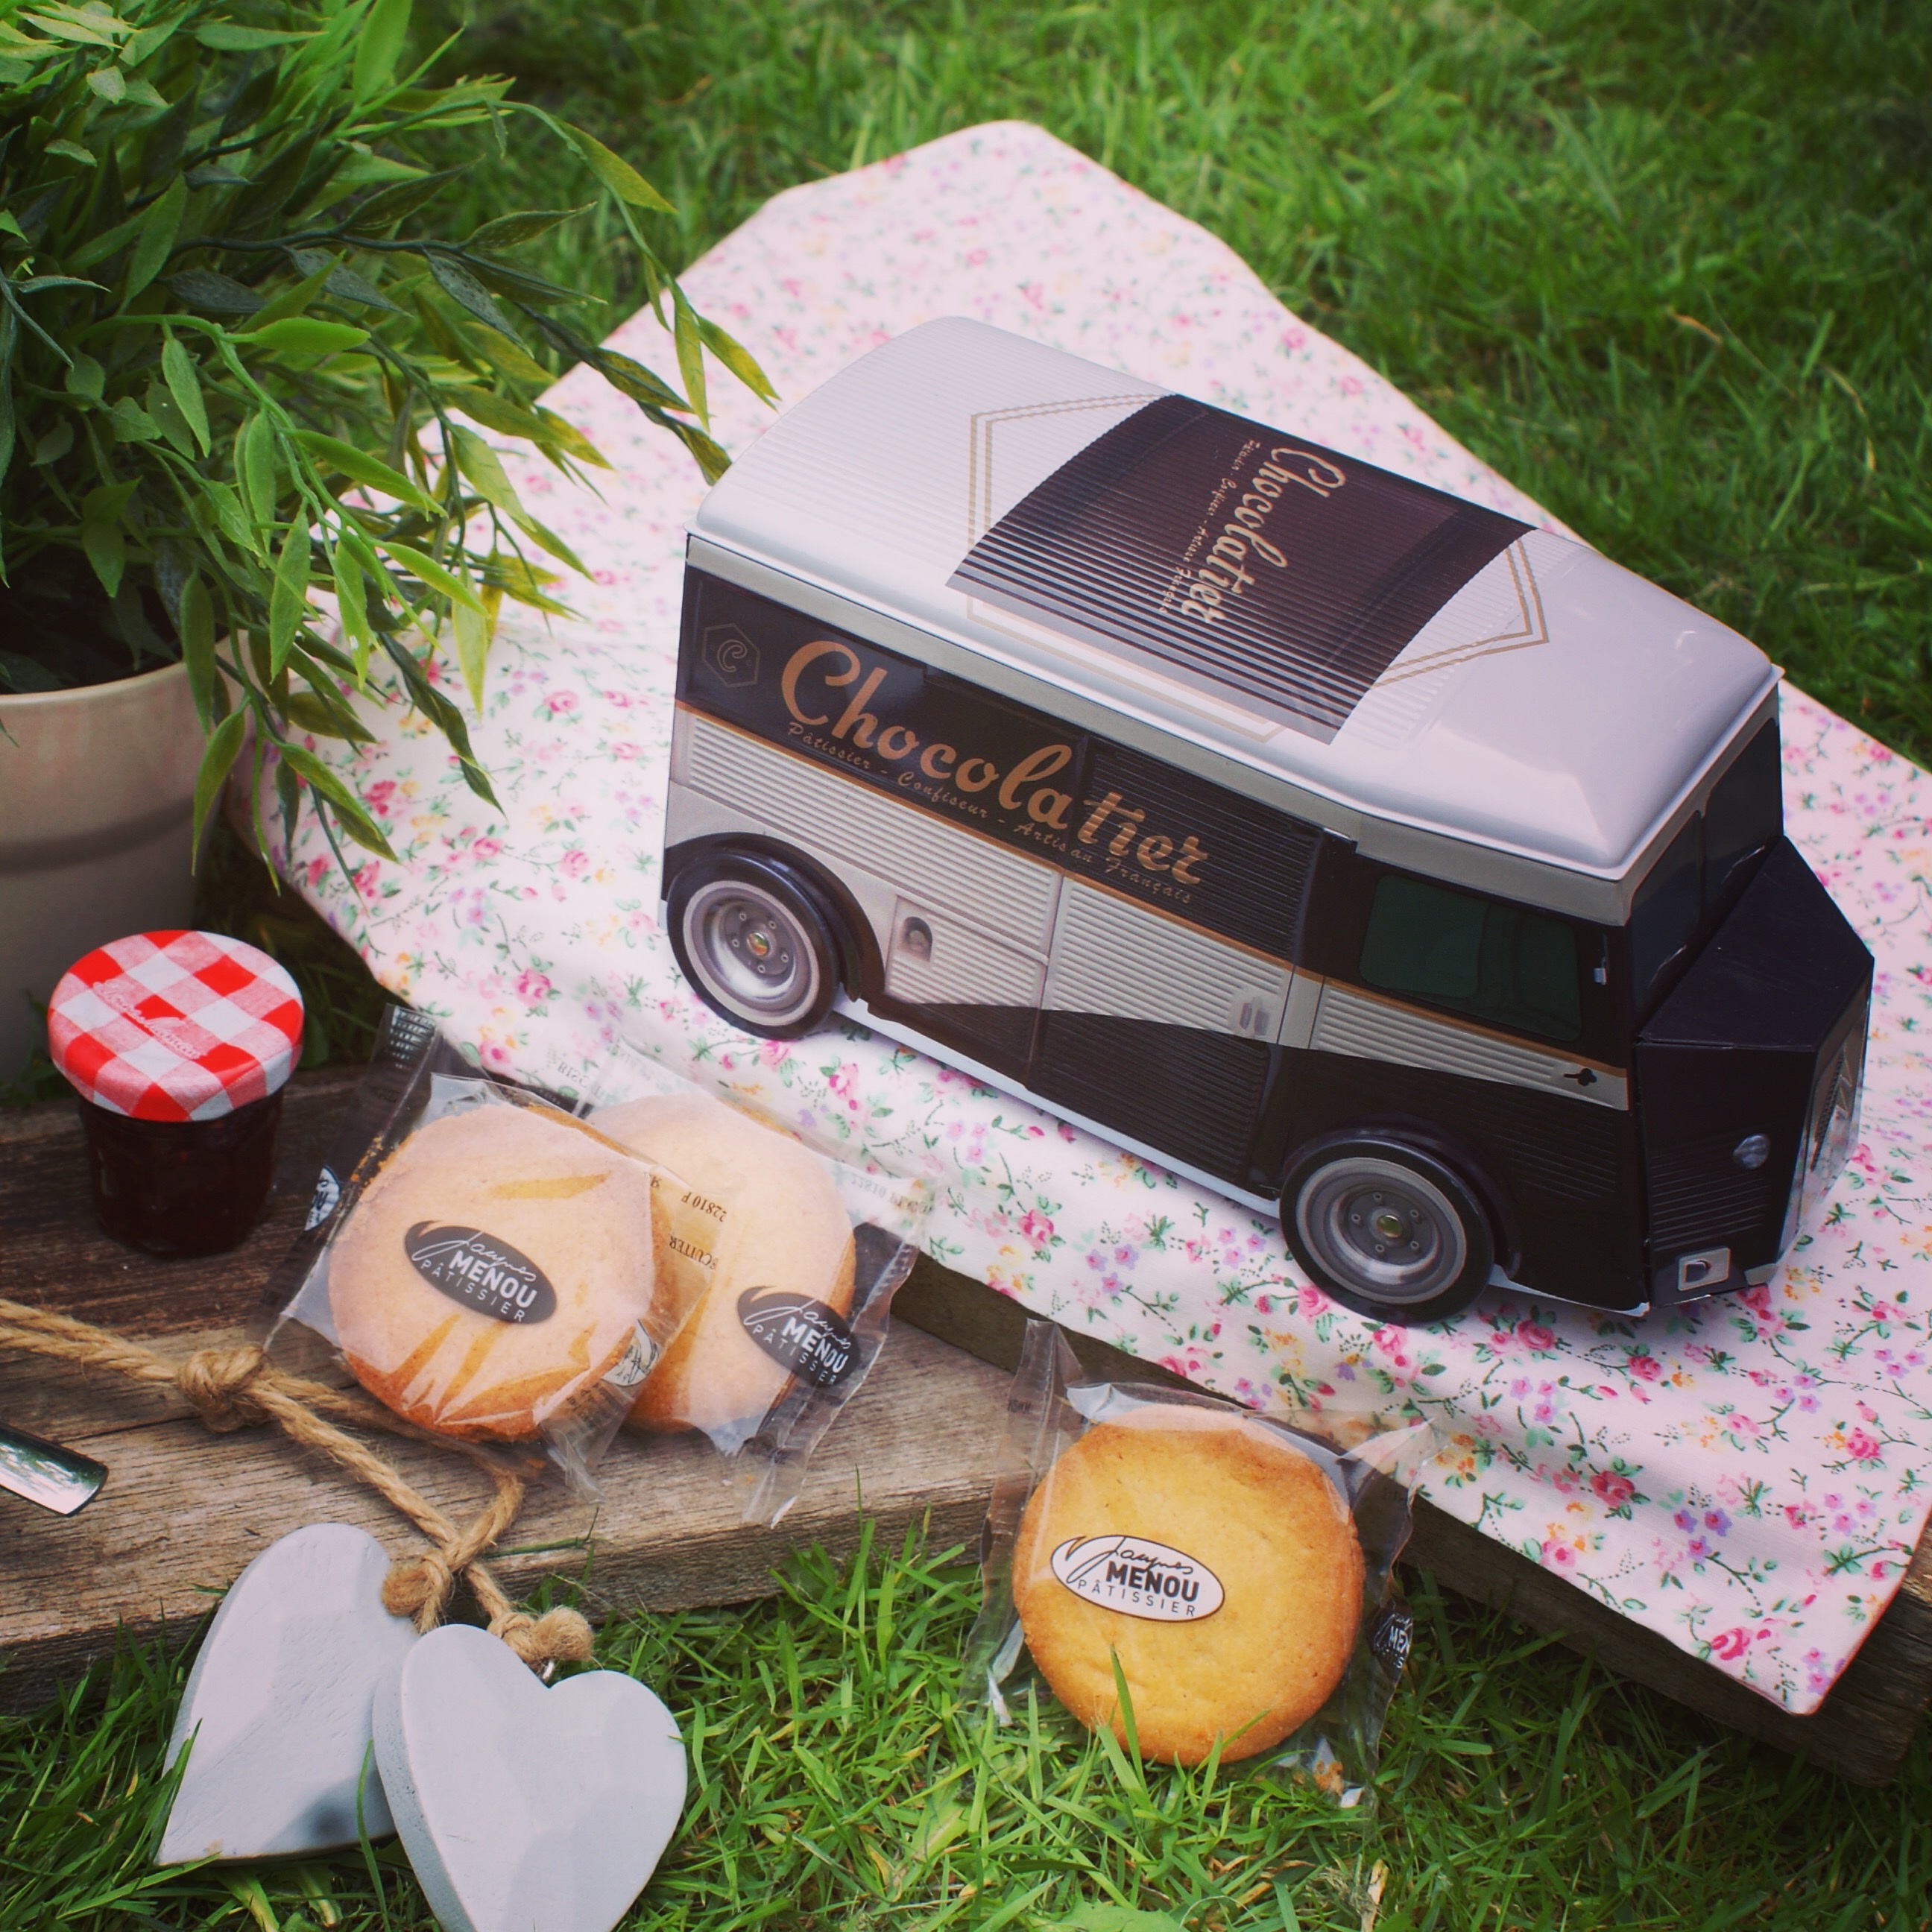
outdoor, lawn, vintage, rustic, food, vehicle, season, art, tea party